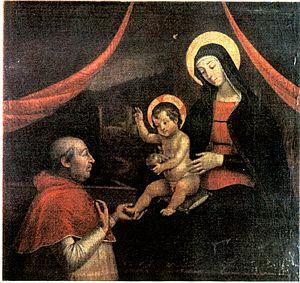
Copie par Pietro Facchetti d'une fresque de Pinturicchio détruite, où sous les traits de la Vierge Giorgio Vasari identifie Giulia Farnèse."
Giulia ou Julie Farnèse est une femme d'une extraordinaire beauté qui provoqua une telle fascination que ses contemporains la surnommèrent Giulia la Bella.